Dwarf Beech

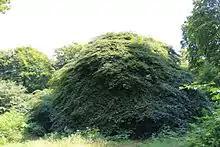
Canopy of the dwarf beech in the Schlosspark Semper.

There is a dwarf beech specimen in a forest north of the village of Sionne (Vosges department).